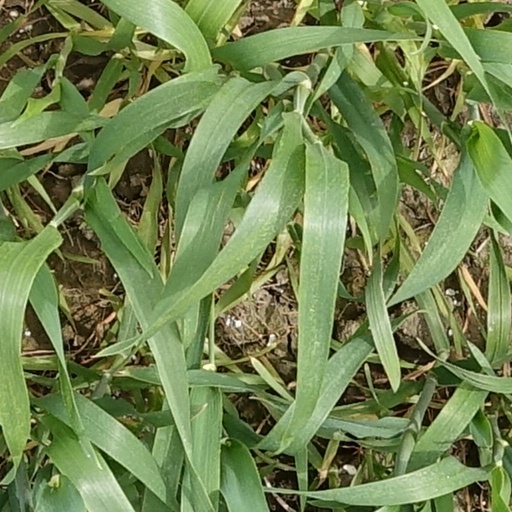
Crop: wheat